Investigative Committee of Russia

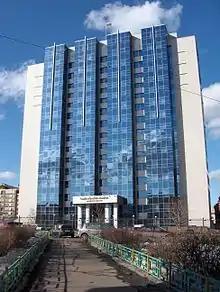
Investigative Committee Headquarters in Bauman Street, Moscow

The Investigative Committee of the Russian Federation (ICRF) has since January 2011 been the main federal investigating authority in Russia. Its name is usually abbreviated to SKR ( or ). The agency replaced the Russian prosecutor general's Investigative Committee and operates as Russia's anti-corruption agency. It is answerable to the president of Russia and has statutory responsibility for inspecting the police forces, combating police corruption and police misconduct and is responsible for conducting investigations into local authorities and federal governmental bodies.